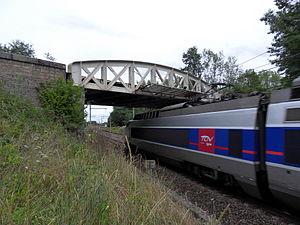
Gare de Villers-les-Pots. Pont-rail sur l'ancienne Ligne Gray - Saint-Jean-de-Losne. Un TGV Lyria se dirige vers Dijon
La ligne de Gray à Saint-Jean-de-Losne est une ligne ferroviaire française a écartement standard, qui relie les gares de Gray et de Saint-Jean-de-Losne. Elle constitue un tronçon long d'environ cinquante-six kilomètres de l'ancienne ligne de Gray à Chalon-sur-Saône, l'ensemble du parcours totalisant alors environ cent sept kilomètres. En 2010, seul le segment de ligne, long d'environ trente deux kilomètres, qui relie la gare de Villers-les-Pots située sur la ligne de Dijon-Ville à Vallorbe, à la gare de Gray, est ouvert au trafic fret.
Le TGV Sud-Est, également appelé TGV PSE ou TGV SE, est la première génération des TGV de la SNCF. Il est caractérisé notamment par sa livrée originelle orange.